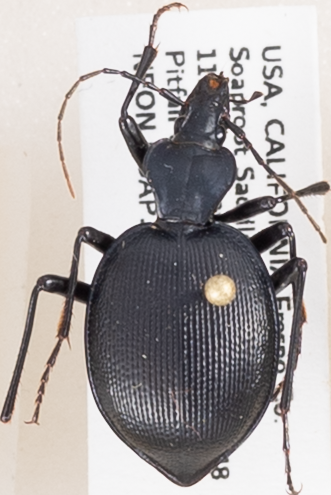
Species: Scaphinotus oreophilus
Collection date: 2018-07-02
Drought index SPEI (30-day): -0.884
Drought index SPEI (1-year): -0.32
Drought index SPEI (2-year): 0.8